Frederick J. Horne

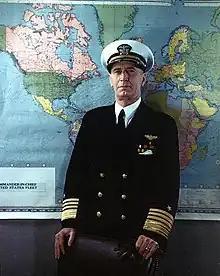
Admiral Ernest J. King

As a rear admiral, Horne served as Commander Train Squadron, Base Force, and as Commander, Base Force, from June 1933 to June 1934; as a member of the Naval Examining Board until March 1935; as Commander Cruiser Division 6, Scouting Force from April 1, 1935, to June 18, 1935; and as Commander Aircraft, Base Force, until June 9, 1936, when he was relieved by King, who was now a rear admiral as well.